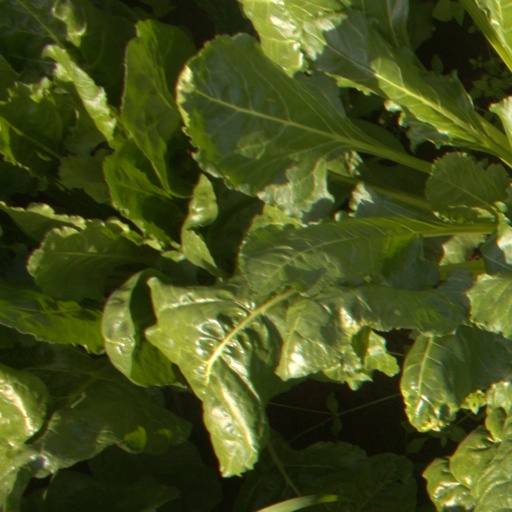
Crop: sugar beet